Yevgen Bolibrukh

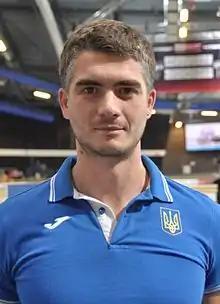
Yevgen Bolibrukh (2016)

Yevgen Bolibrukh (born August 15, 1983) is a Ukrainian professional racing cyclist.